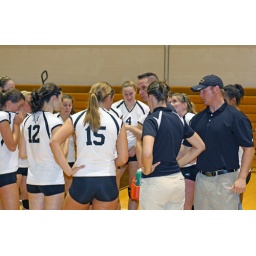
I wanted to get a shot with the water boy in it, and here it is